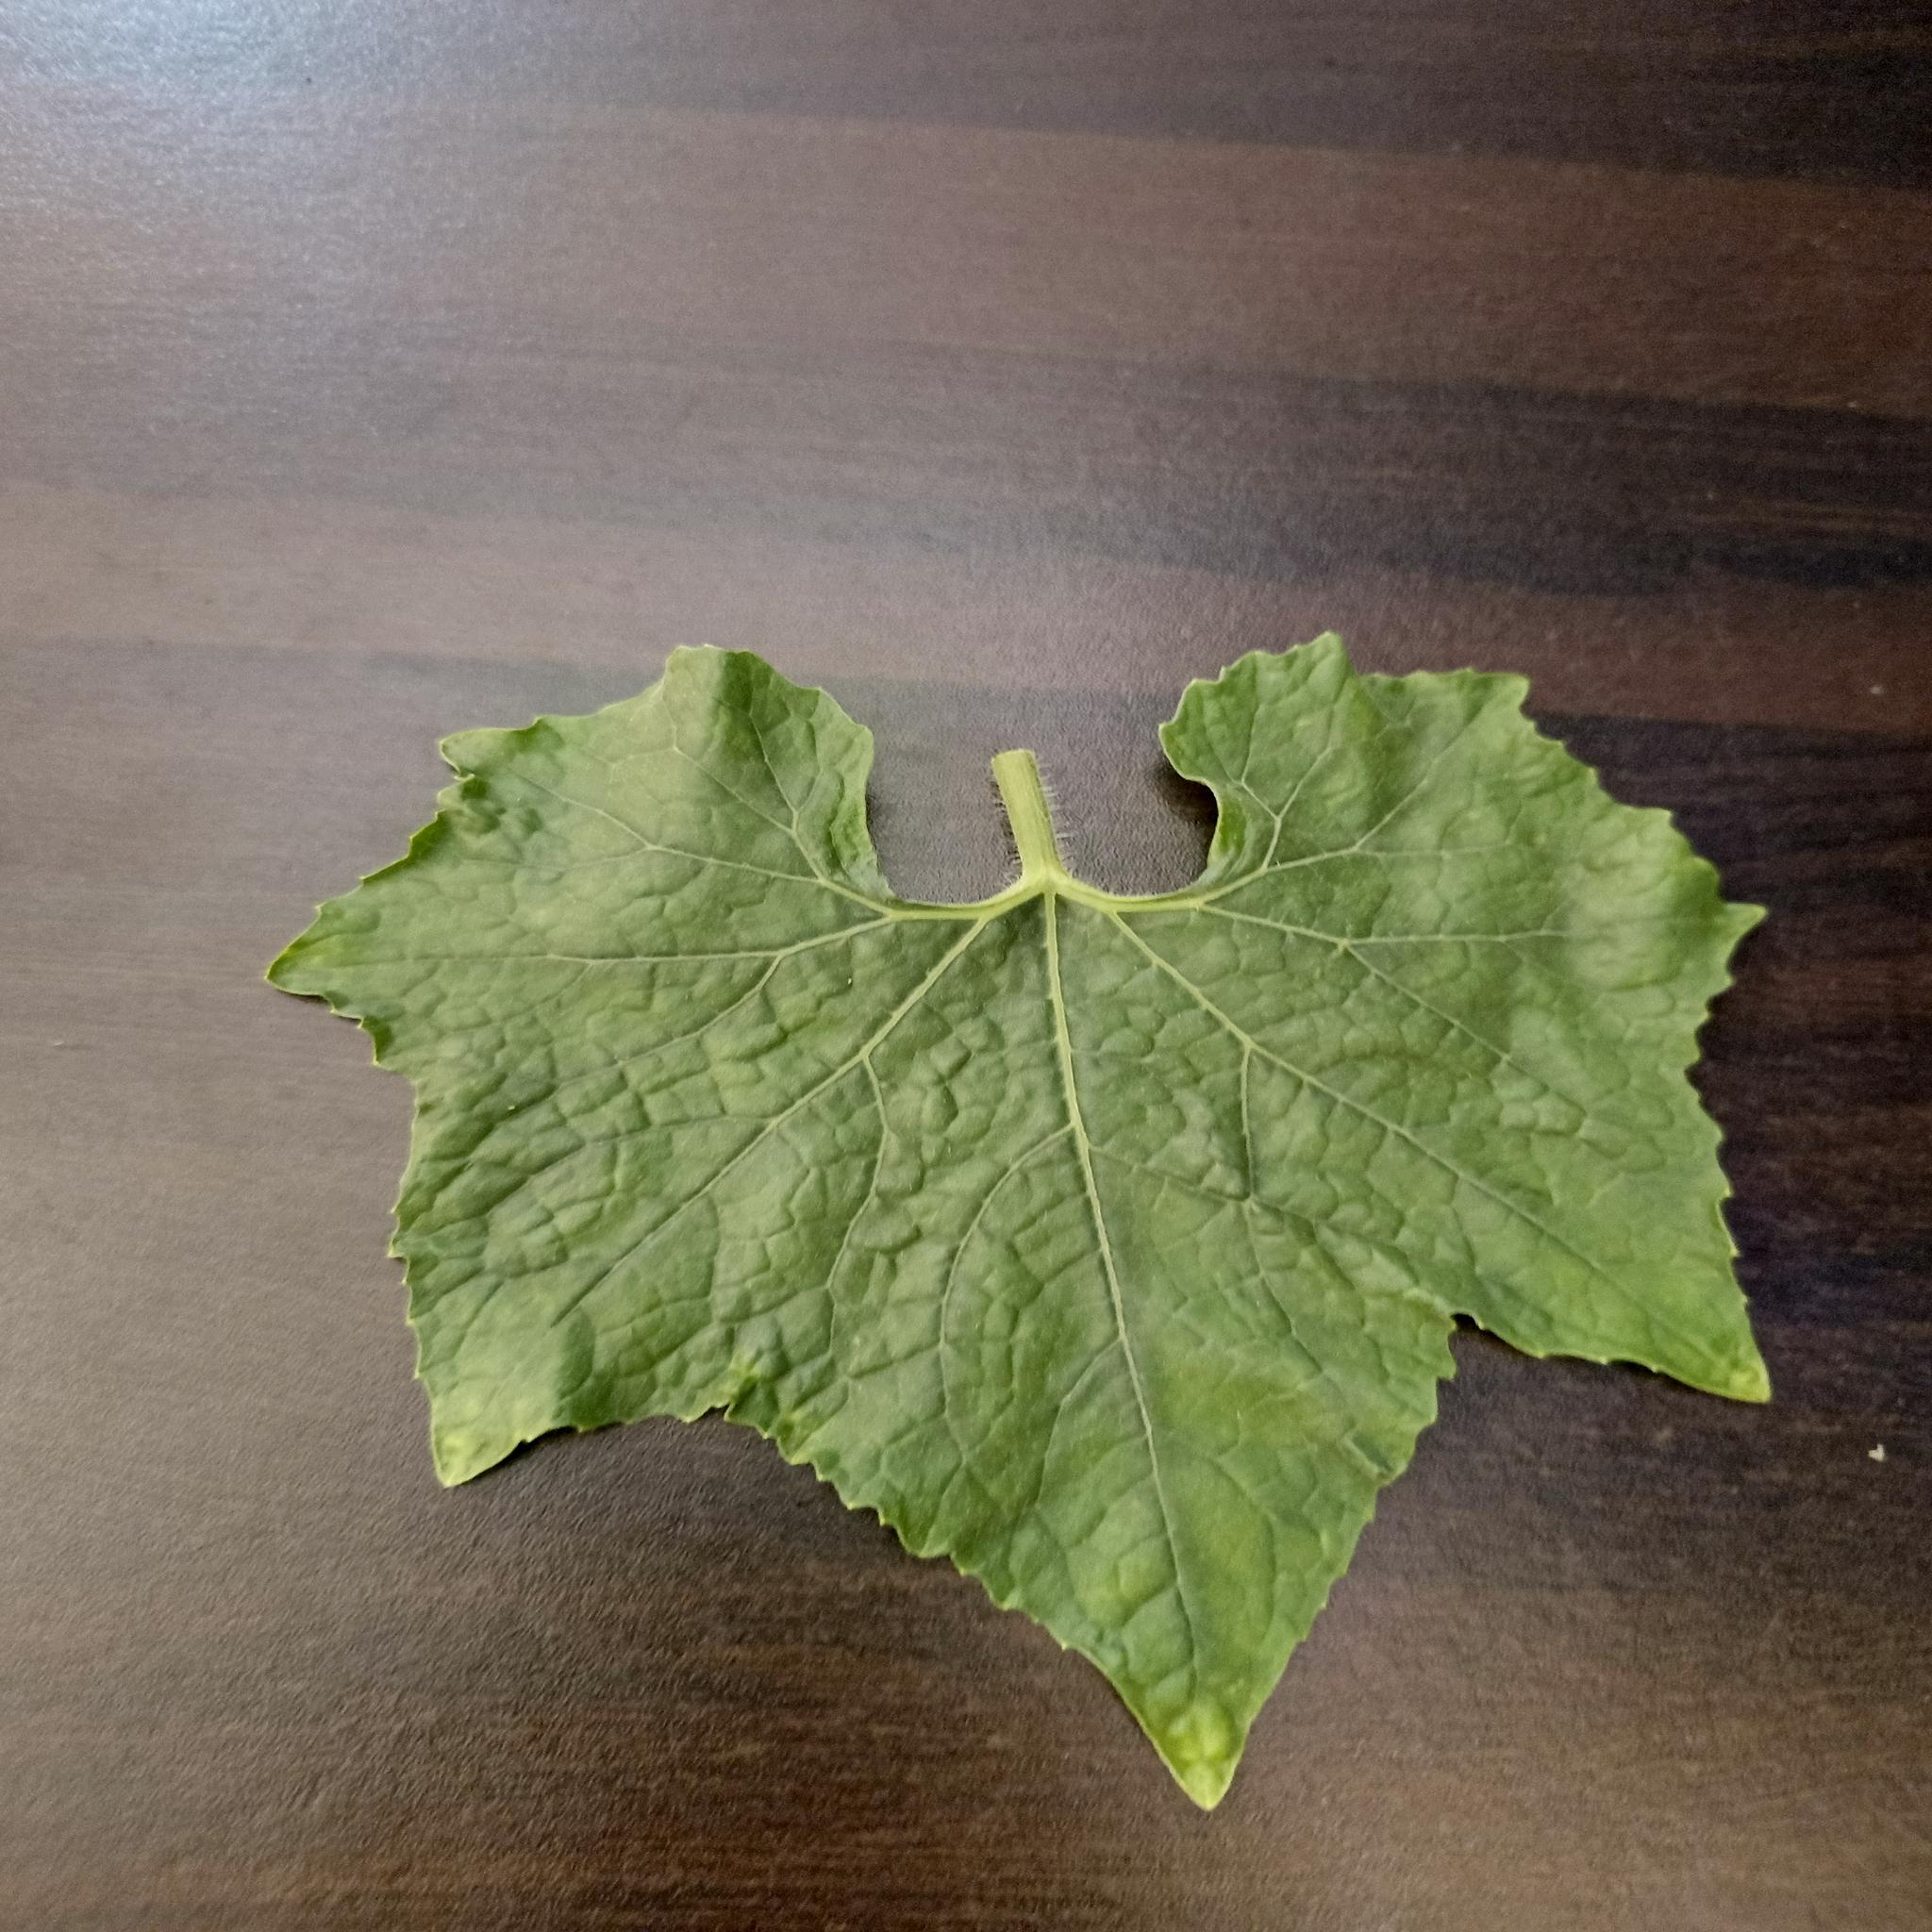
Label: Healthy